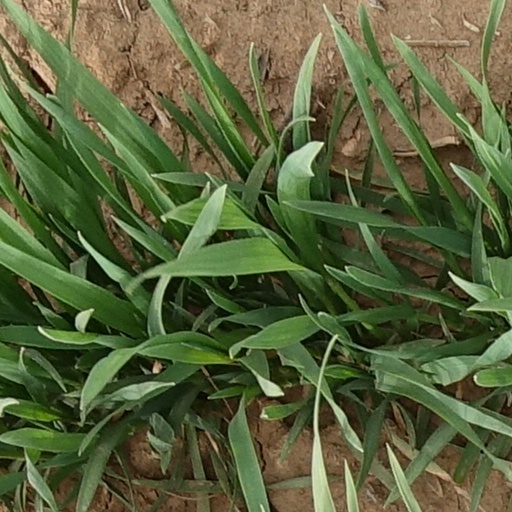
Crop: wheat